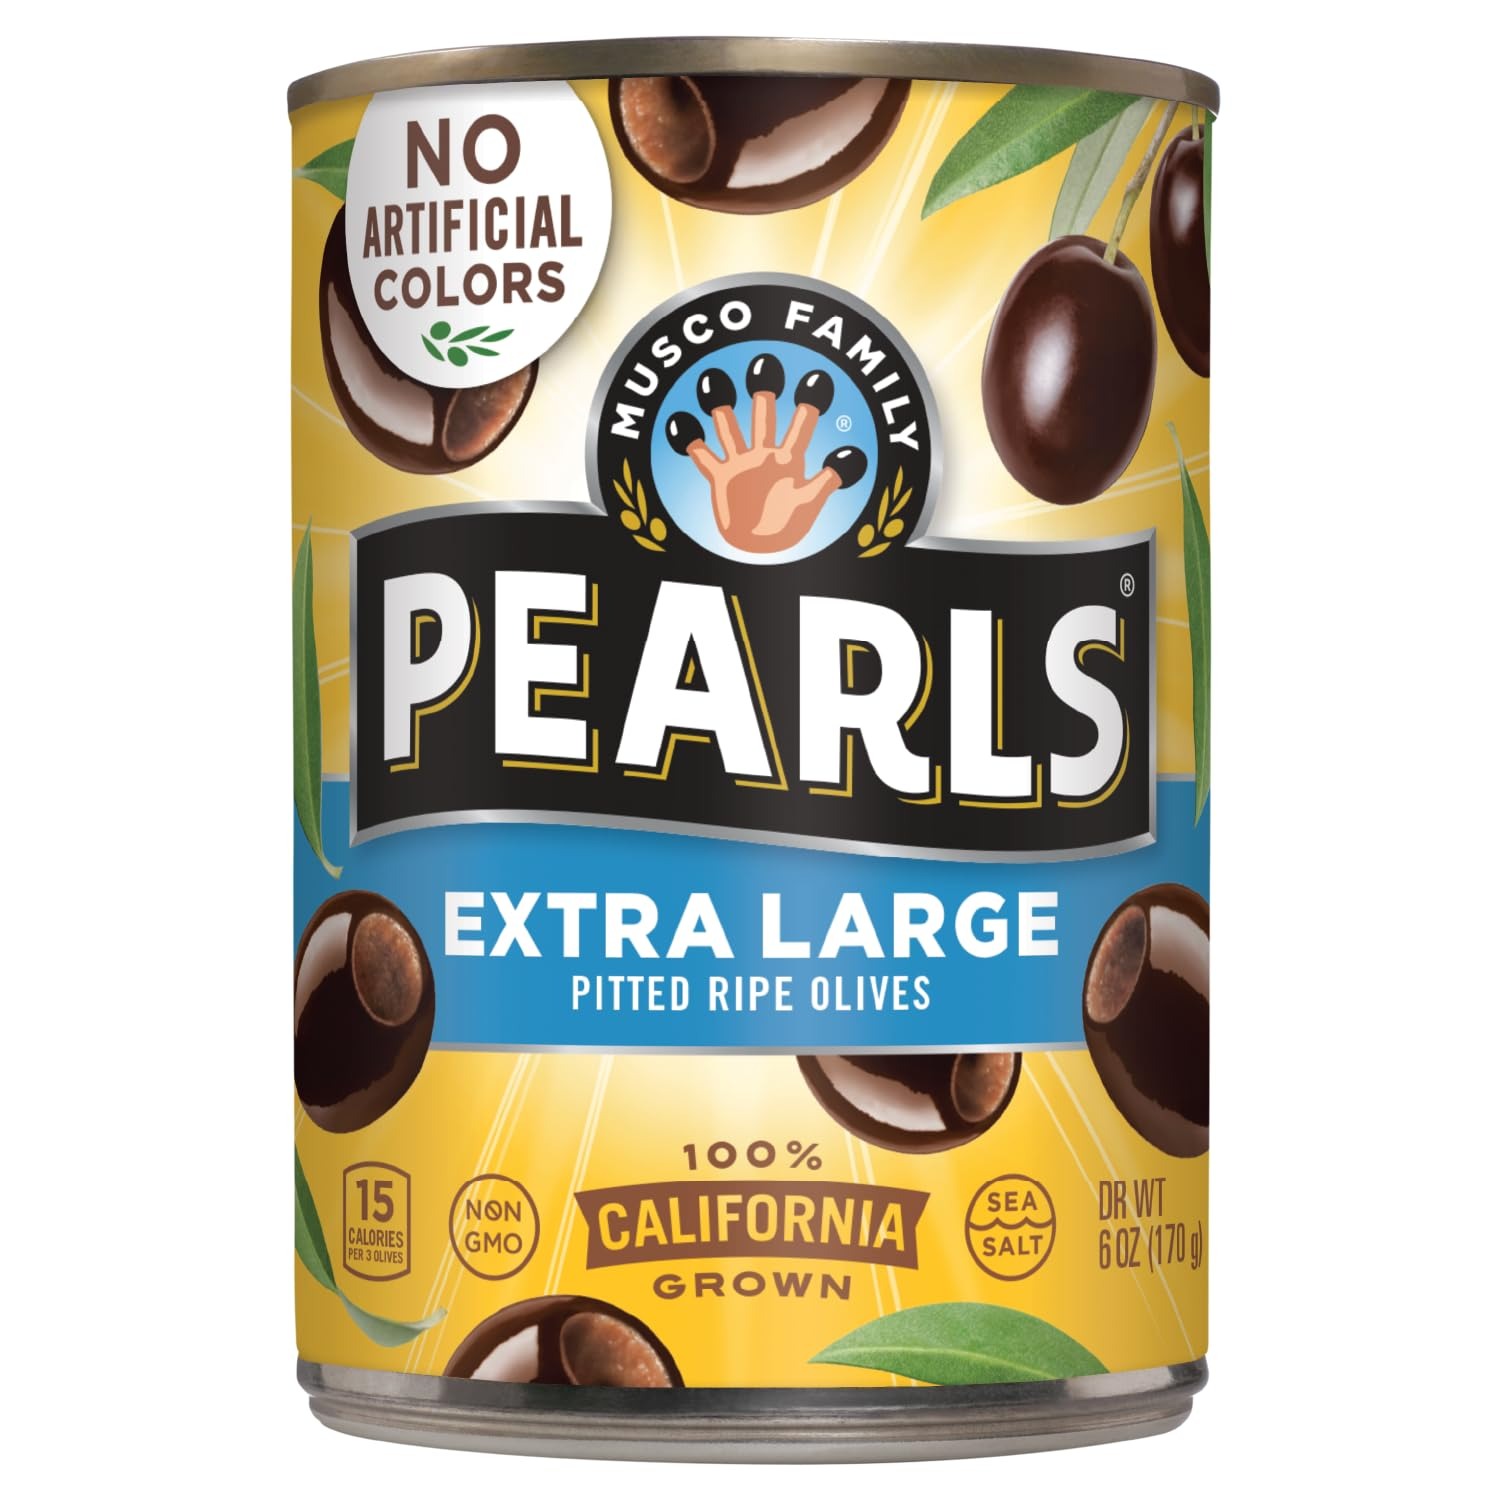
Item Name: Pearls Extra-Large Ripe Pitted Olives, Pack of 8, 6 oz Cans
Bullet Point 1: 8 Cans: Pack of 8 6oz cans of Pearls extra large pitted black ripe olives
Bullet Point 2: America's favorite olive is hand picked and hand-sorted, our 100% California-grown olives have a delectable buttery flavor
Bullet Point 3: Pearls Olives are always Non-GMO, gluten-free, cholesterol-free and Kosher
Bullet Point 4: These olives are a tasty wholesome snack that is easy to serve, just open, drain and place in a bowl
Bullet Point 5: They are great as a healthy plant based snack or to put on your grazing tables and charcuterie boards
Value: 48.0
Unit: Ounce

Price: 14.78